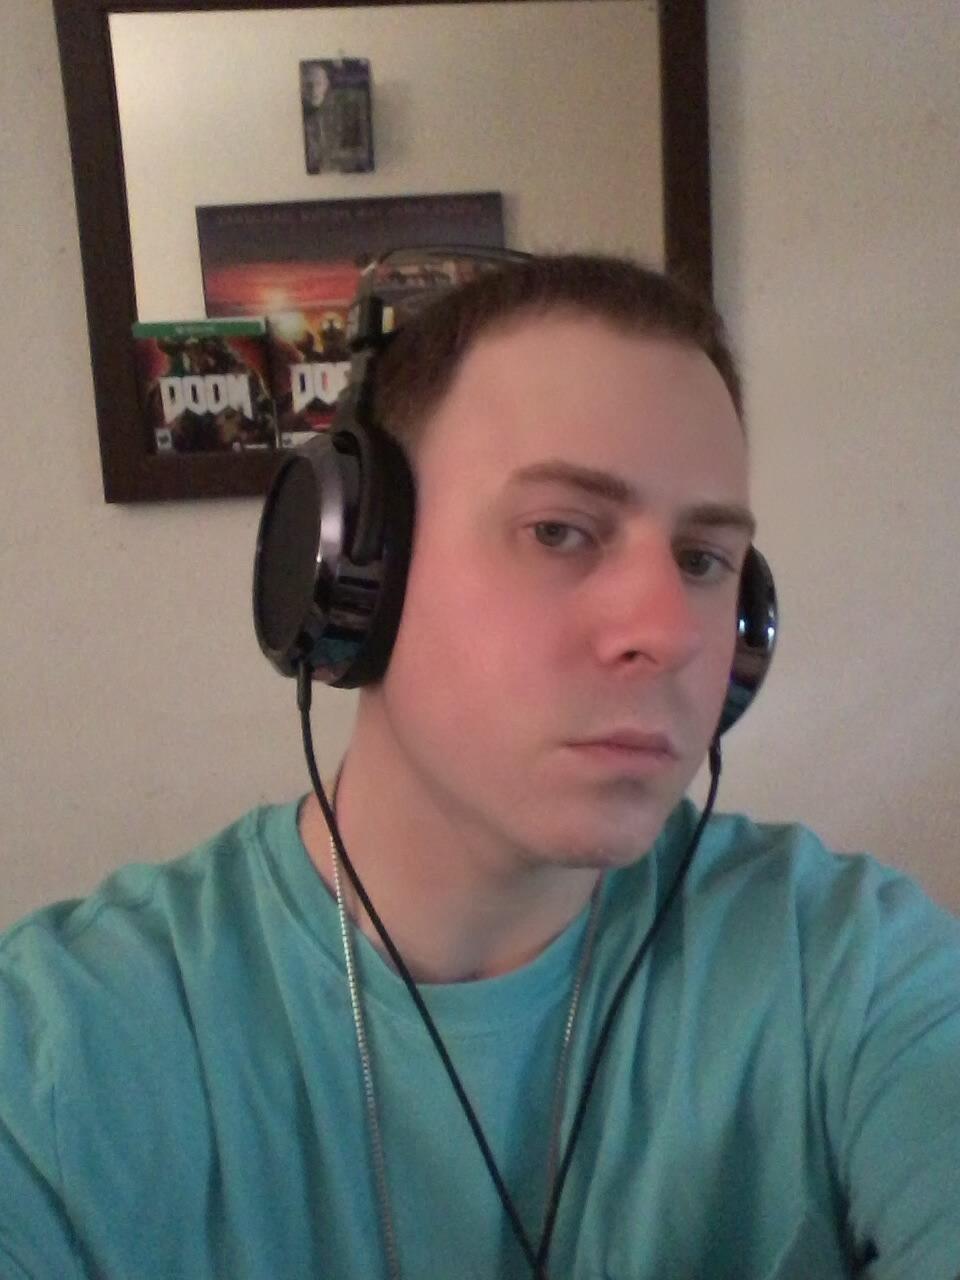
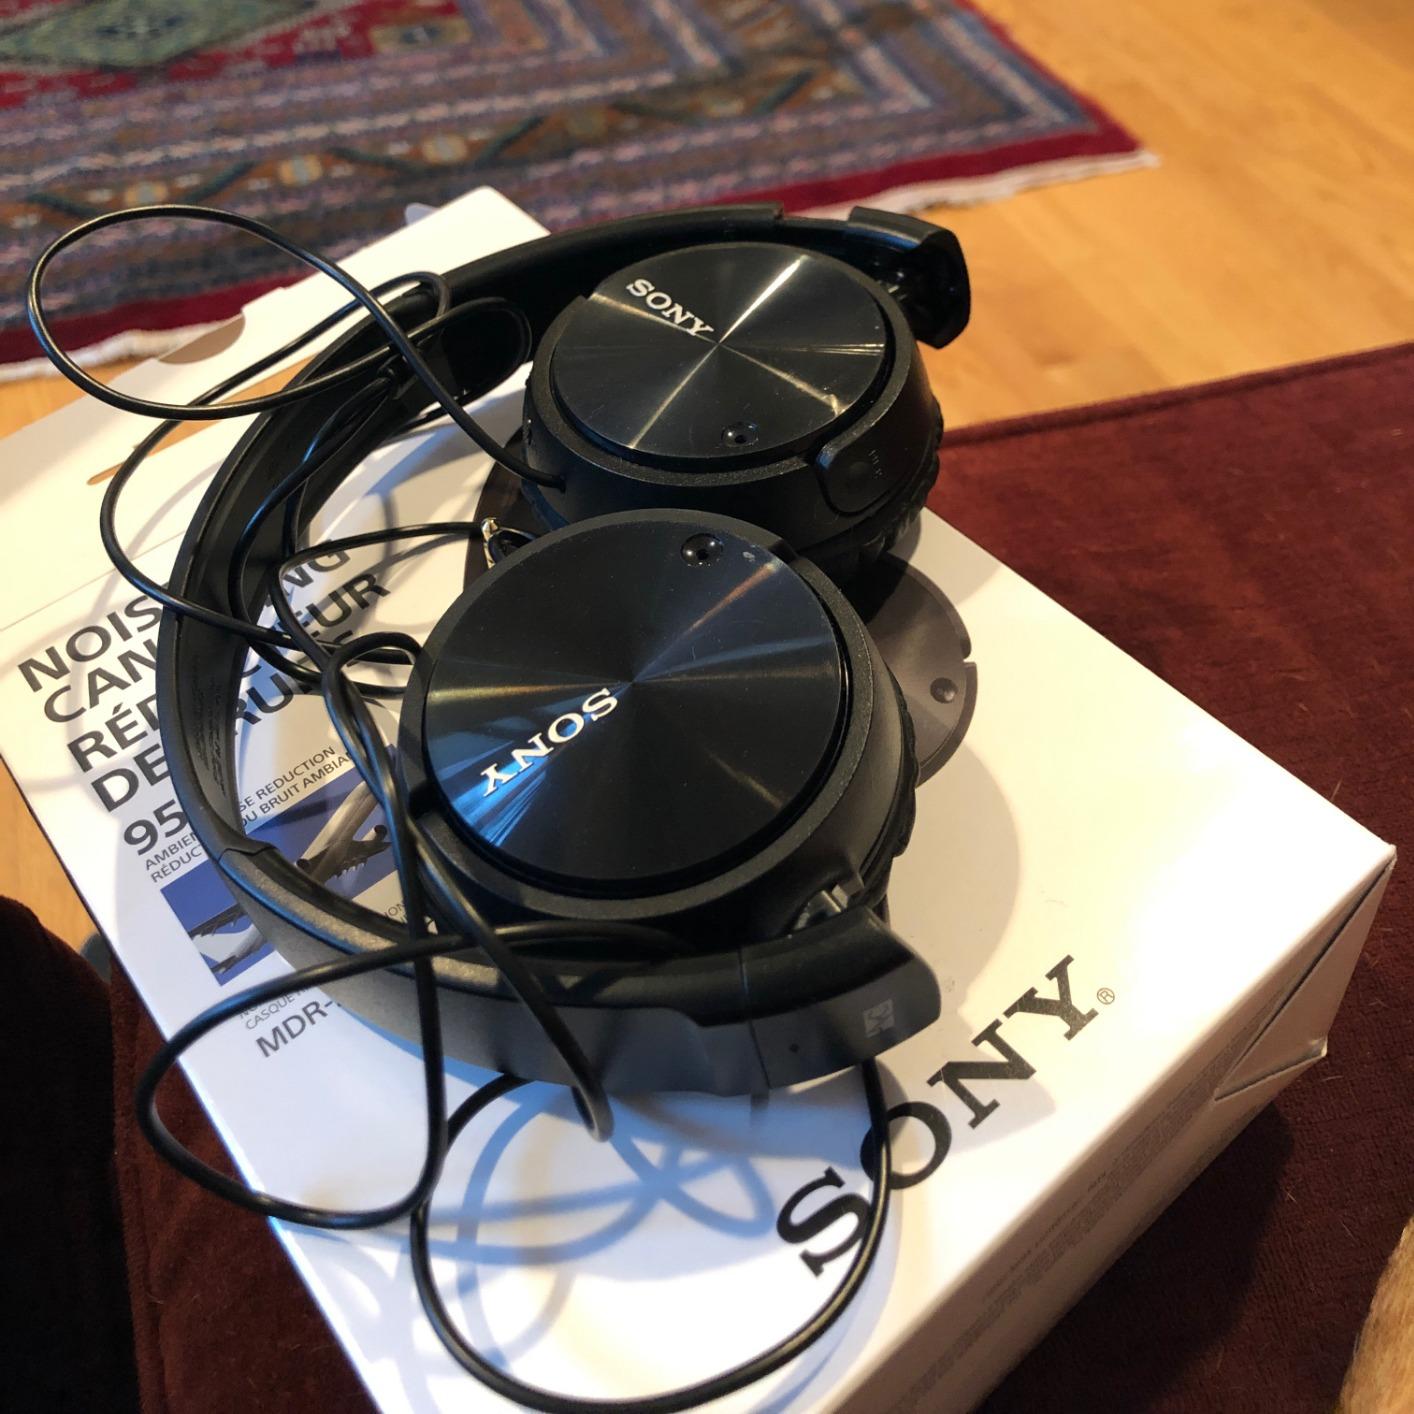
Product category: headphones
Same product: no